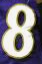
Number: 8